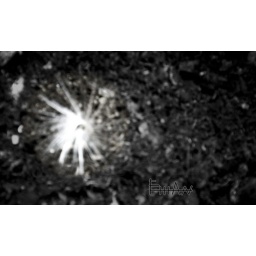
white flower in black land b&w